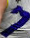
Number: 7